The Jazz Singer (play)

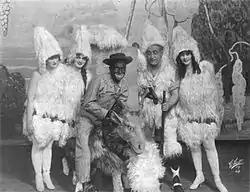
Al Jolson's blackface performance in "Robinson Crusoe, Jr." inspired Raphaelson's story and play.

On April 25, 1917, Samson Raphaelson, a native of New York City's Lower East Side and a University of Illinois undergraduate, attended a performance of the musical "Robinson Crusoe, Jr." in Champaign, Illinois. The star of the show was a thirty-year-old singer, Al Jolson, a Russian-born Jew who performed in blackface. In a 1927 interview, Raphaelson described the experience: "I shall never forget the first five minutes of Jolson—his velocity, the amazing fluidity with which he shifted from a tremendous absorption in his audience to a tremendous absorption in his song." He explained that he had seen emotional intensity like Jolson's only among synagogue cantors. A few years later, pursuing a professional literary career, Raphaelson wrote "The Day of Atonement", a short story about a young Jew named Jakie Rabinowitz, based on Jolson's real life. The story was published in January 1922 in "Everybody's Magazine".